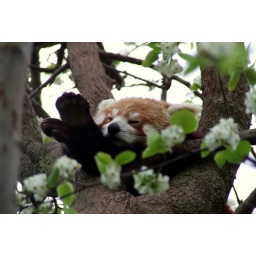
Red panda sleeping in a tree